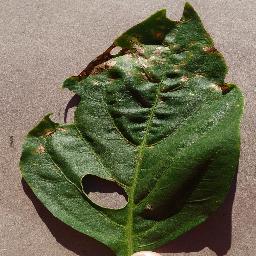
Label: Pepper,_bell___Bacterial_spot